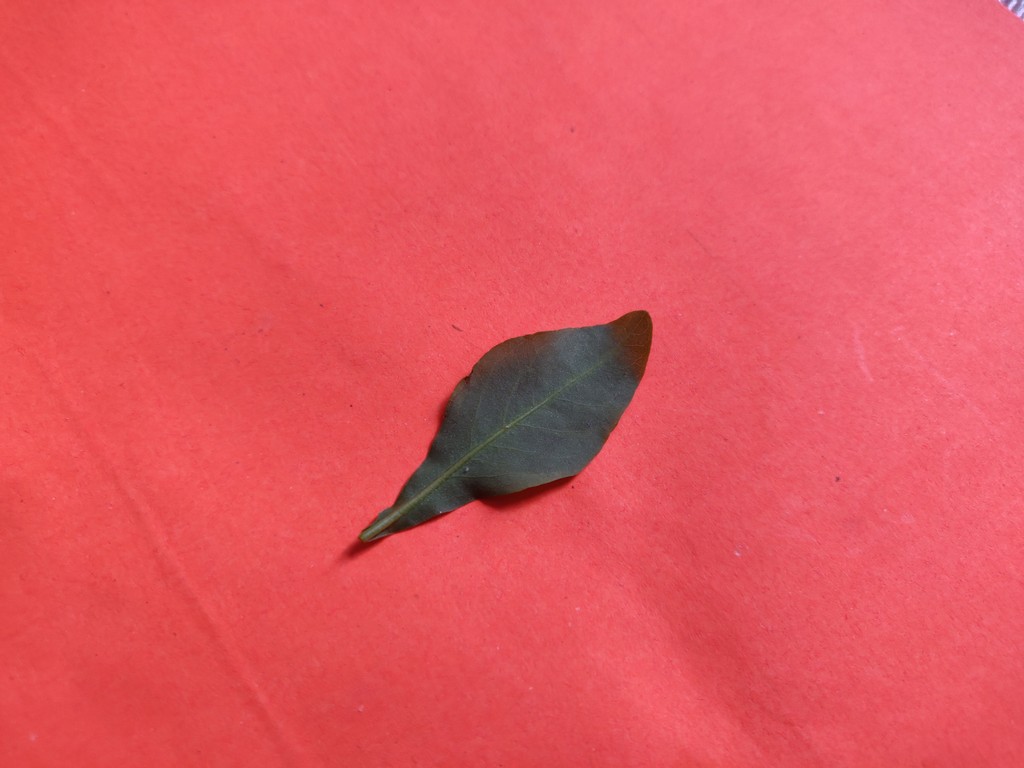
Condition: Healthy
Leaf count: single
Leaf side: back